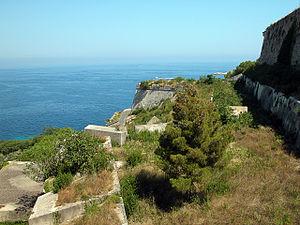
Vue depuis la forteresse Medicis, qui domine Portoferraio
Portoferraio est une commune italienne d'environ 12 100 habitants, située dans la province de Livourne, dans la région Toscane, dans le centre de l'Italie. C'est la principale agglomération de l'île d'Elbe.